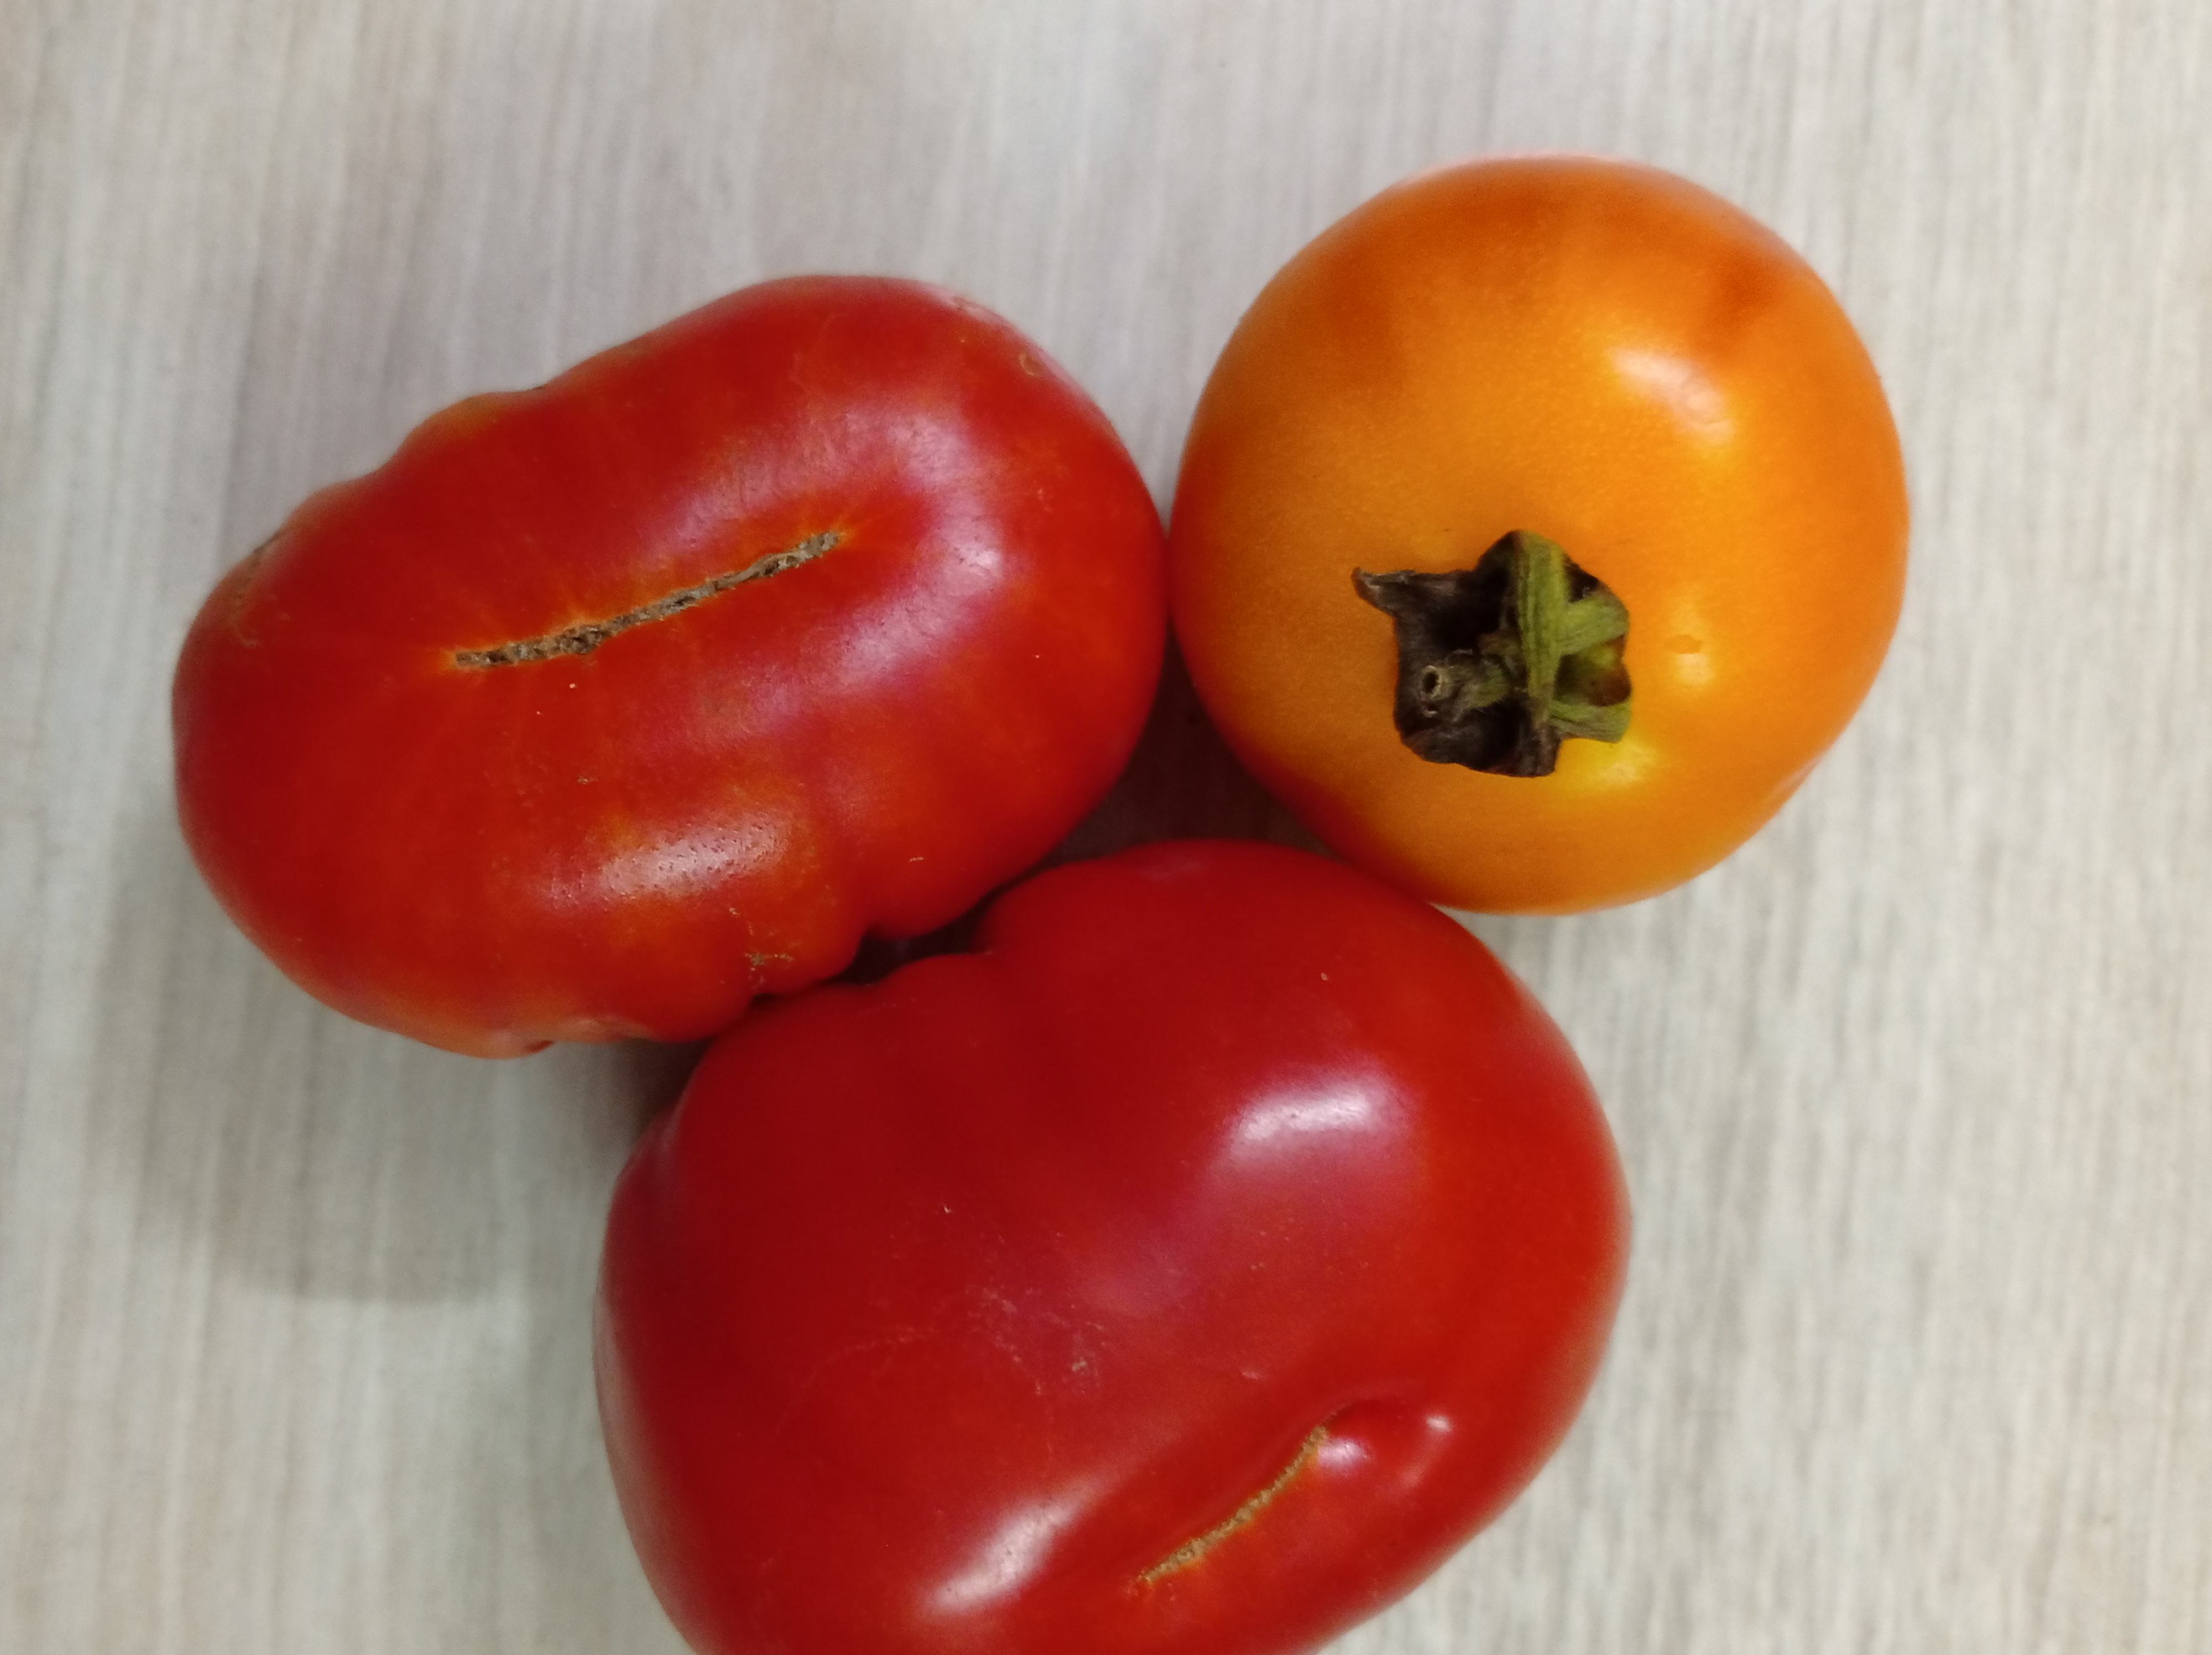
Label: Fresh